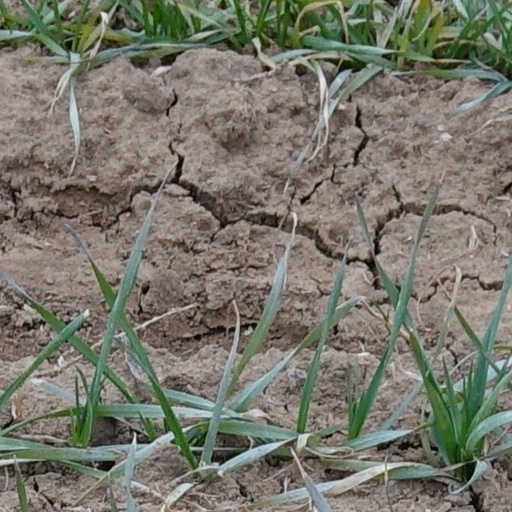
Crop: wheat